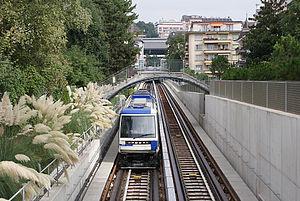
Le M2.
La liste des stations du métro de Lausanne, en Suisse, comprend 28 stations, depuis le 27 octobre 2008. La plupart des stations du métro sont accessibles aux personnes à mobilité réduite.
Grancy est une station de métro de la ligne M2 du métro de Lausanne, située place Alfred Stucky, à l'angle du boulevard de Grancy et de l'avenue du Rond-Point dans le quartier Sous-Gare/Ouchy, à Lausanne, capitale du canton de Vaud. Elle dessert notamment la partie supérieure du quartier, la mosquée et l'église anglaise de Lausanne.
La ligne M2 du métro de Lausanne est une des deux lignes du métro de Lausanne. Cette première et unique ligne de métro automatique de Suisse, ouverte en 2008, relie aujourd'hui la station Ouchy-Olympique au sud, à la station Croisettes, au nord. Avec une longueur de 5,95 kilomètres, elle constitue une voie de communication nord-sud majeure pour la ville : c'est la ligne de métro la plus fréquentée du réseau avec 31,460 millions de voyageurs en 2018.